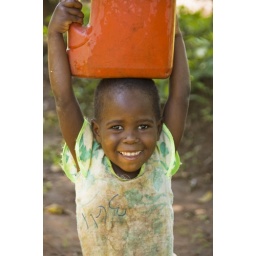
A 5 year old girl on the way home fetching water in Nkuthanguwo village, Malawi